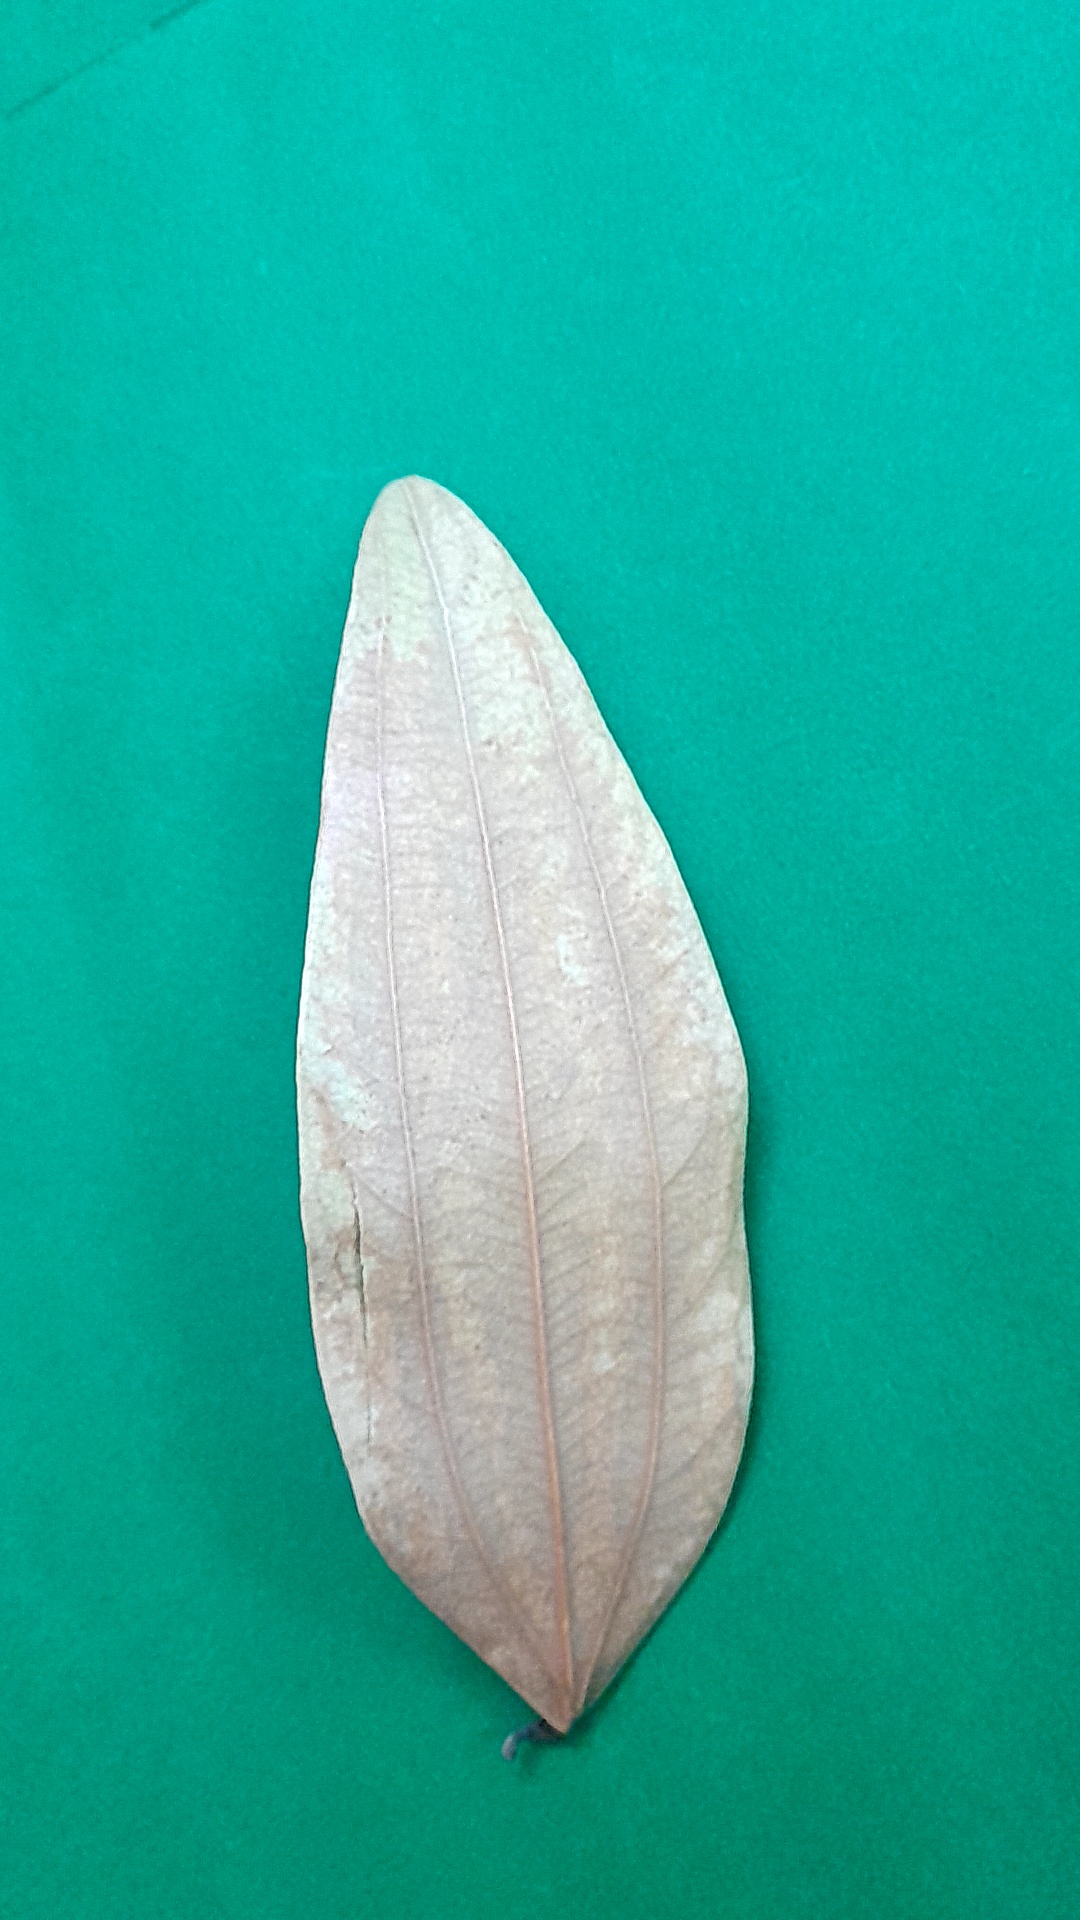
Label: Dry Leaf